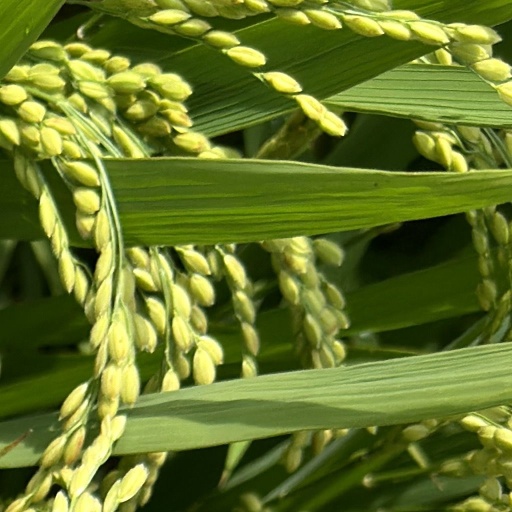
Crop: rice